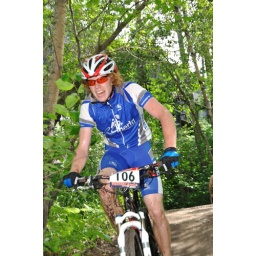
From the Edmonton Canada Cup mountain bike race, July 11th, 2010 in Edmonton, Alberta, Canada.